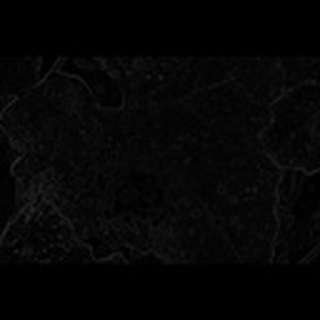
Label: cotton_powdery_mildew